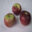
Label: apple